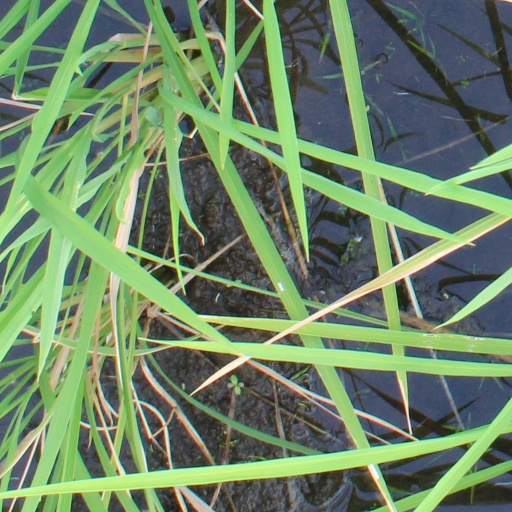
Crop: rice